Craig Lowndes

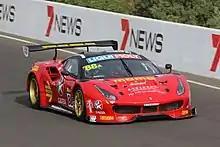
The race-winning Ferrari 488 GT3 of Toni Vilander, Craig Lowndes and Jamie Whincup at the 2017 Liqui Moly Bathurst 12 Hour

In 2016, Lowndes rejoined long-time Triple Eight Race Engineering technical director Ludo Lacroix as his Engineer under Team Vortex livery Lowndes won his first race of the year at the Perth SuperSprint, where he charged through the field after taking on a two-stop strategy. At the Sydney SuperSprint, Lowndes became the first driver to enter 600 championship races, and after leading the first half of the race, finished second to Whincup, who in the process became the second driver after Lowndes to win 100 races.